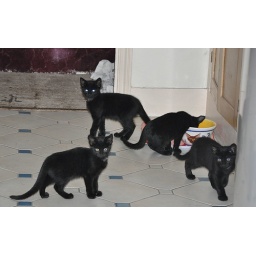
except for the one with his face in the water bowl!